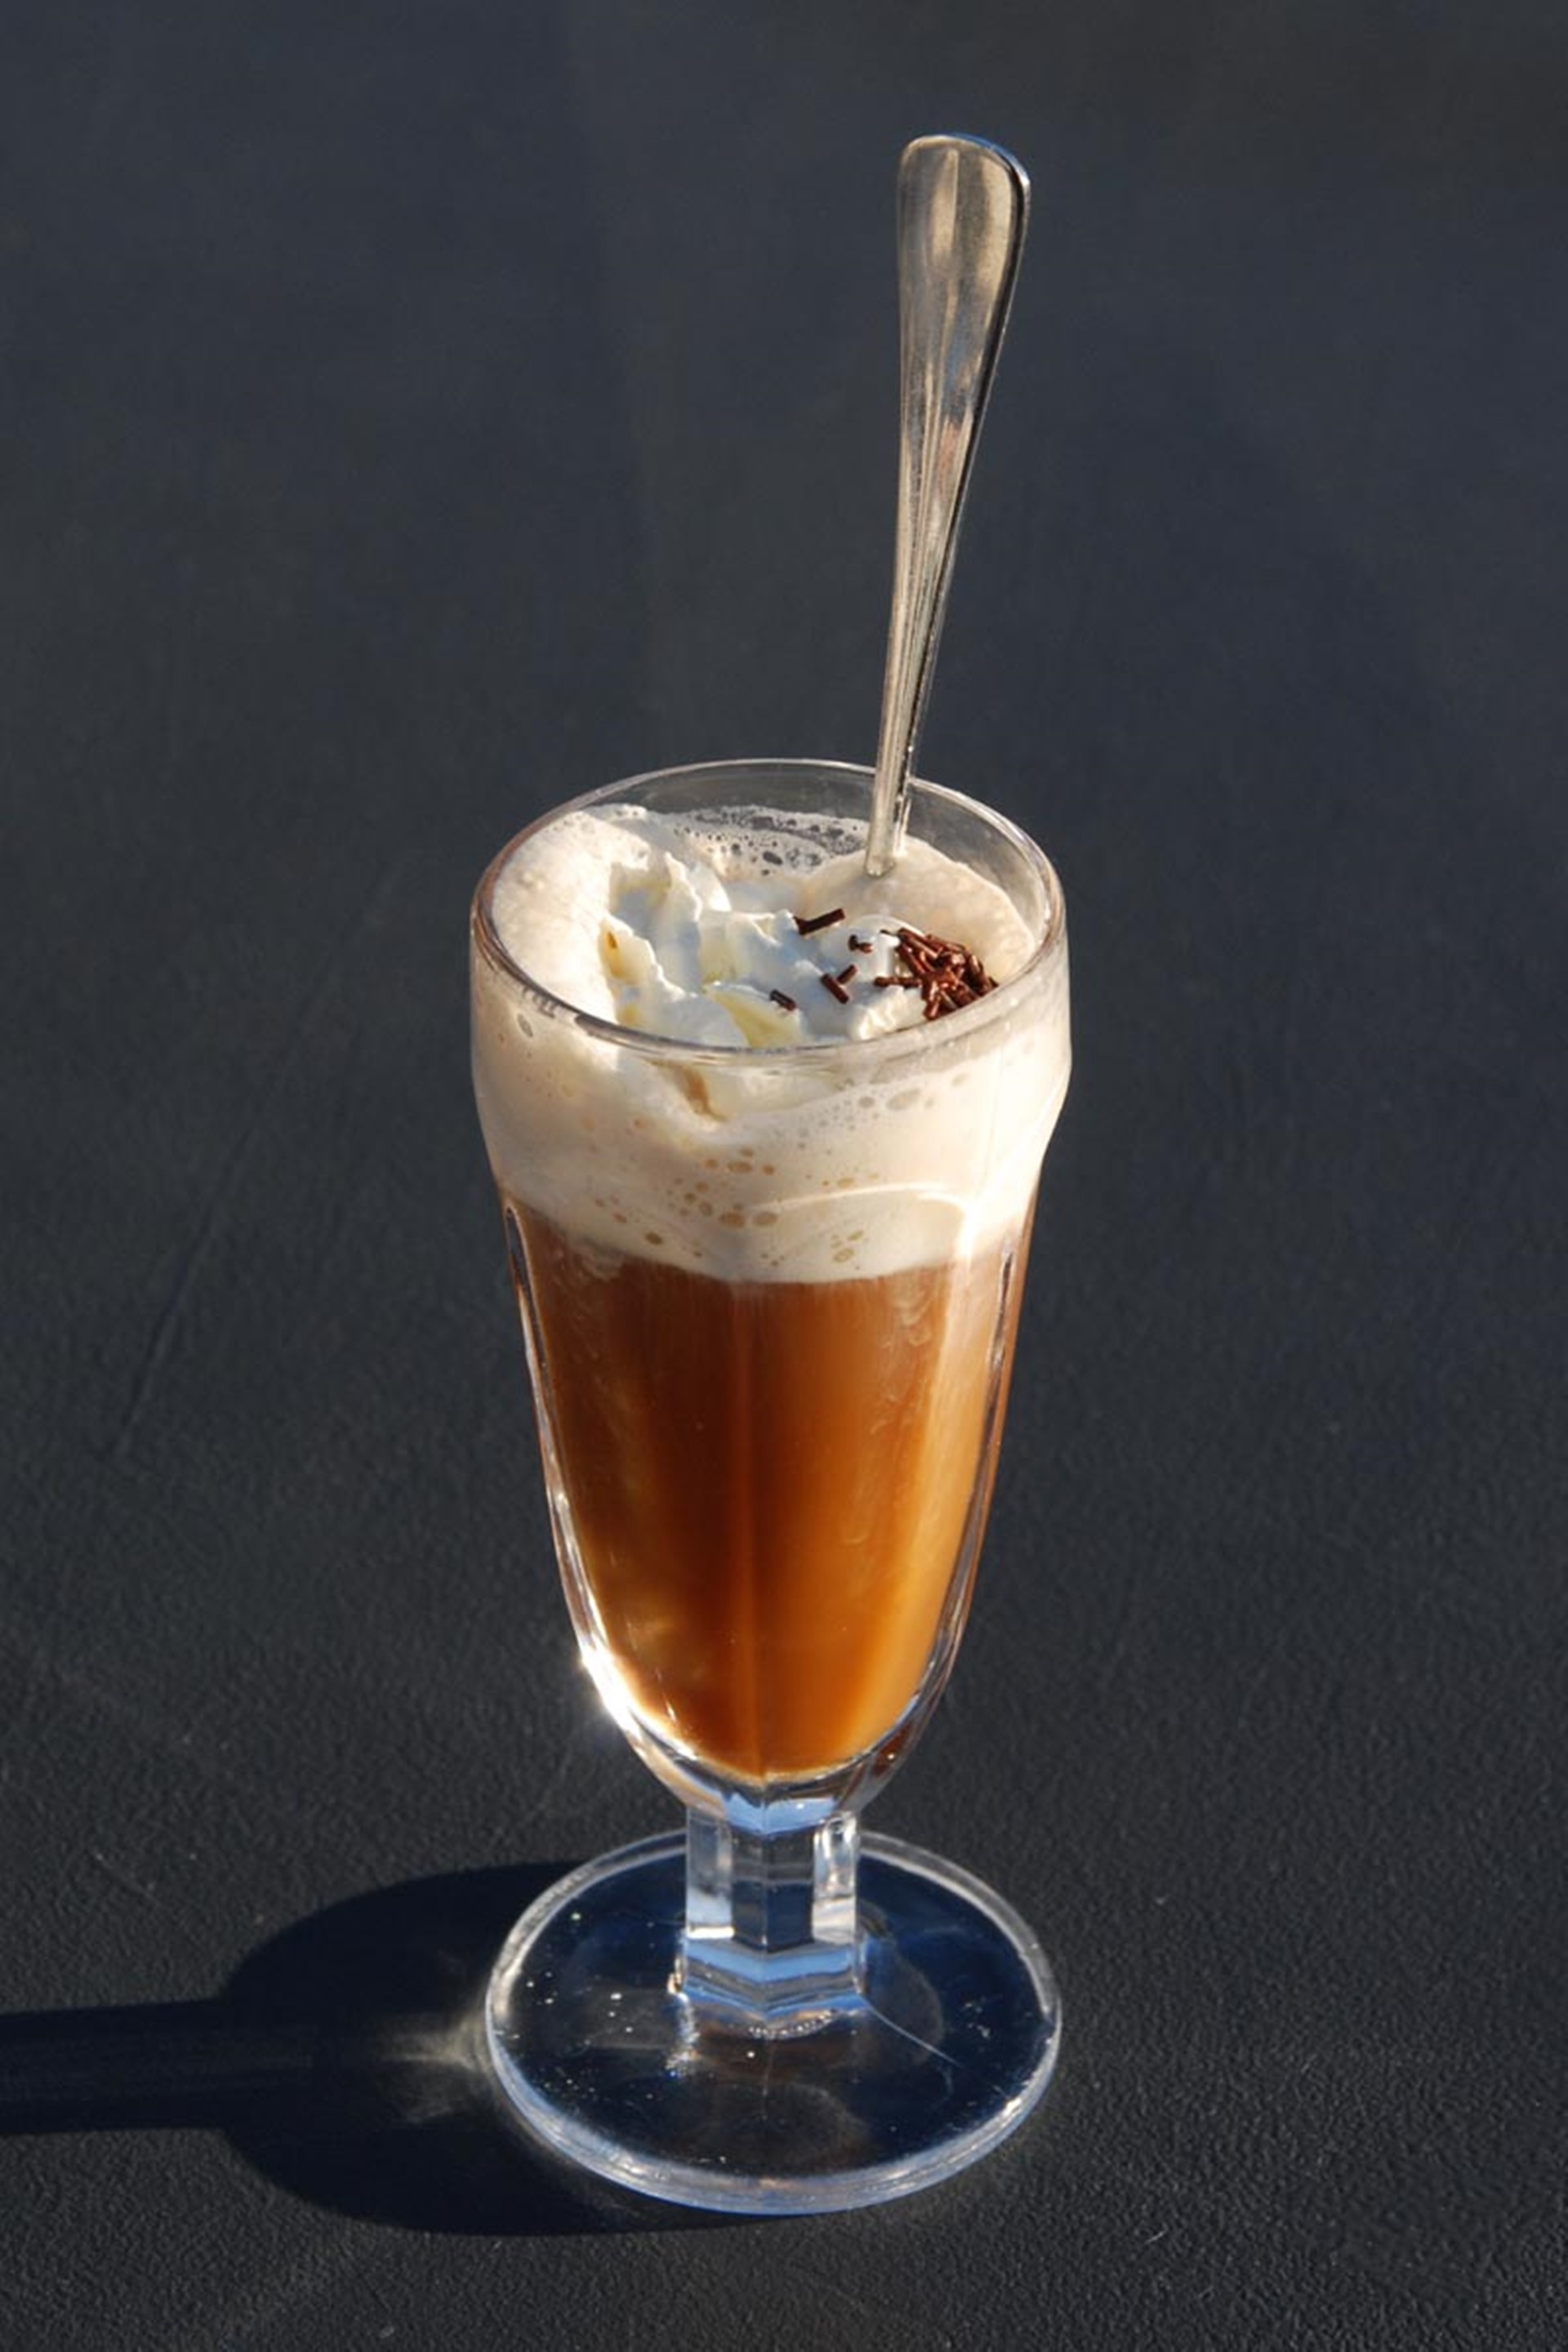
coffee, beverage, drink, milk, dessert, cream, cocktail, liqueur, milkshake, alcoholic beverage, distilled beverage